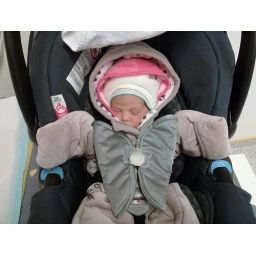
Sienna in her car seat at the clinic.